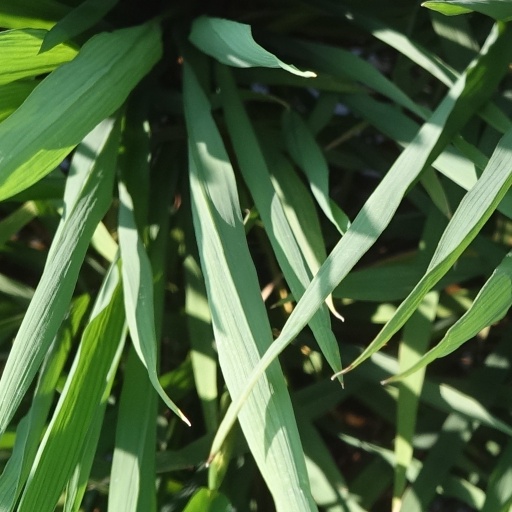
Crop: rice